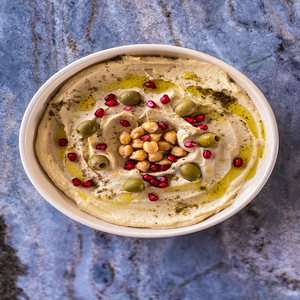
Dish: naan